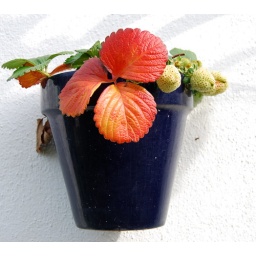
Strawberry plant in wall planter :)